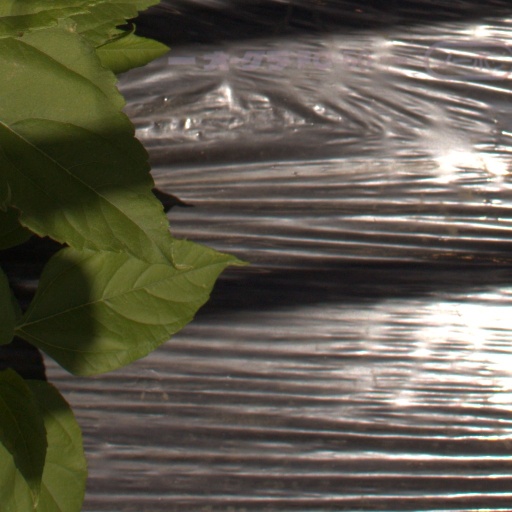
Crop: Jerusalem artichoke